March 23 Movement

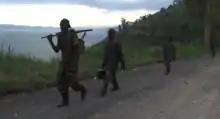

Following the integration of the CNDP into FARDC, the Congolese government initially regarded this arrangement as a temporary solution to the ongoing instability in the eastern provinces. However, the integration process inadvertently consolidated the CNDP's influence within the national army. CNDP leaders, notably Ntaganda, utilized their positions to accumulate wealth through mineral smuggling, embezzlement, and unauthorized taxation systems. Moreover, the CNDP leadership strategically co-opted officers from rival armed groups to broaden its base of power. Efforts by the Congolese government to deploy former CNDP commanders beyond the Kivu provinces, initiated in September 2010, met with significant resistance. Former CNDP members justified their refusal by citing concerns over security, perceived anti-Tutsi discrimination, and unresolved hostilities with the FDLR. In response, Ntaganda sought alliances with ex-combatants from the Patriotes Résistants Congolais (PARECO), a group historically opposed to the CNDP. Talks held in Minova, South Kivu, in late 2010, aimed to forge a coalition of disaffected officers who accused the national military leadership of corruption.